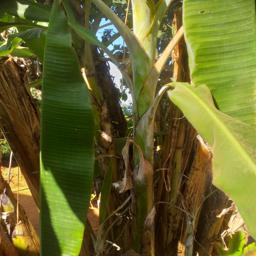
Label: MALBHOG LEAF